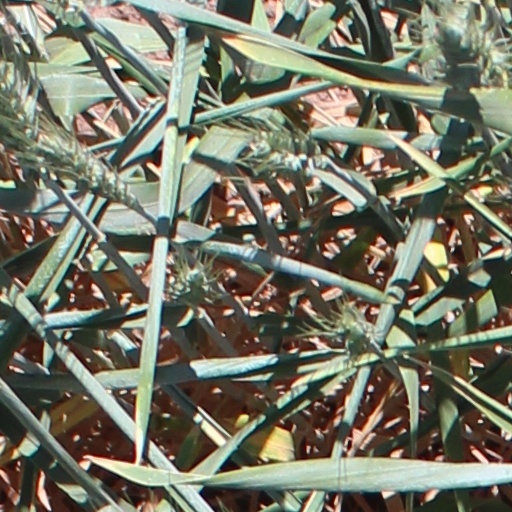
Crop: wheat